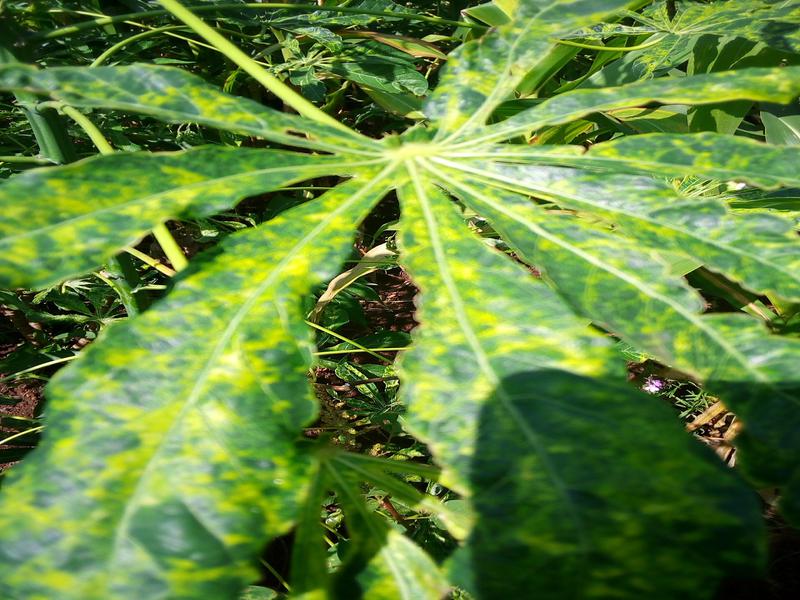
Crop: cassava
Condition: mosaic_disease